Innocenzo da Berzo

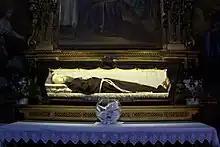
Tomb.

There are two miracles attributed to the late friar. The first is a cure of a male child at the age of four from an aggressive form of leukemia. The second is the cure of another male child of the age of five from peritonitis.